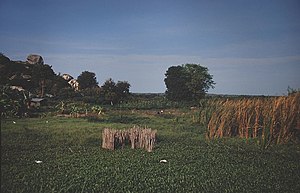
Ukerewe (ø)
Kystlandskab på Ukerewe.
Ukerewe er den største ø i Victoriasøen og Afrikas største indlandsø med et areal på omtrent 530 km². Øen tilhører Tanzania og udgør størstedelen af distriktet Ukerewe i regionen Mwanza. Øen ligger 45 km nord for byen Mwanza og har færgeforbindelse med denne. Der er også en kortere færgeforbindelse til den østlige kyst, hvorfra der er vejforbindelse med Kibara og Musoma. Øen har mange bugter og er omgivet af mindst et dusin mindre øer. Den største landsby på øen er Nansio.